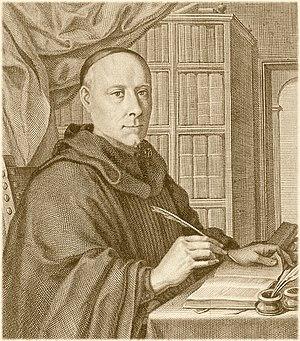
Le mouvement des Lumières qui prit pied en Espagne adhérait aux mêmes principes que ses équivalents dans le reste de l’Europe. Pour les ilustrados espagnols, la raison était l’outil essentiel permettant d’atteindre à la vérité et au regard de laquelle devaient être soumises à critique toutes les « vérités » héritées de la « tradition », en particulier celles qui s’appuyaient sur les préjugés, sur l’ignorance et sur la superstition, ou encore sur les dogmes religieux. Les seuls instruments auxquels l’on pouvait avoir recours étaient ceux procurés par la philosophie et la science. En mettant en application la connaissance ainsi acquise et en l’étendant à la société tout entière, l’homme sera en mesure de se perfectionner lui-même, de progresser, d’améliorer ses conditions de vie, de se libérer de l’ignorance et de la superstition, et de parvenir ainsi au bonheur, sans attendre de l’obtenir dans l’« autre vie ».
Benito Jerónimo Feijoo y Montenegro est un philosophe espagnol, essayiste et homme d'Église de l'ordre des Bénédictins, auteur de Teatro Crítico Universal. À la fin de sa vie, à Oviedo, il fut abbé du collège de San Vicente d'Oviedo, dans lequel il mourut. Il est enterré à Oviedo, dans l'église Santa María de la Corte.